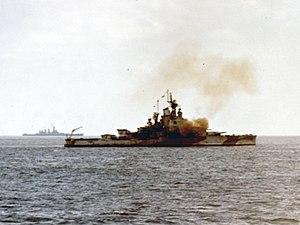
L'USS Nevada (BB-36) était un cuirassé de la marine américaine, second navire à être nommé d'après le 36ᵉ État américain. Il fut le premier des deux navires de la classe Nevada, le second étant l'USS Oklahoma. Lancé en 1914, le Nevada marquait un bond en avant dans la technologie des dreadnoughts. Quatre de ses nouvelles fonctionnalités seront intégrées ultérieurement sur presque tous les cuirassés américains : des tourelles à trois canons, des turbines à engrenage permettant d'accroître le rayon d'action, le mazout à la place du charbon pour la propulsion, et le principe de blindage « tout ou rien ». Ces caractéristiques firent de l'USS Nevada le premier « super-dreadnought » de l’US Navy.
Chester William Nimitz, Sr. a été le troisième et le plus jeune amiral de la Flotte de la Marine des États-Unis, durant la Seconde Guerre mondiale. Il a été nommé Commandant-en-chef de la Flotte du Pacifique en décembre 1941 et Commandant-en-chef interarmées des Zones de l'Océan Pacifique en avril 1942, commandements qu'il a exercés jusqu'en décembre 1945. Il a fini sa carrière comme premier Chef des Opérations navales de l'après-guerre.
Raymond Ames Spruance a été un amiral de la Marine des États-Unis pendant la guerre du Pacifique. À la bataille de Midway, la Task Force 16 que commandait Raymond Spruance, alors contre-amiral a pris une part déterminante dans la destruction de la principale force aéronavale japonaise du moment. L'amiral Morison, historiographe officiel de la Marine des États-Unis pendant la Seconde Guerre mondiale a écrit « la performance de Spruance a été superbe... Il a émergé de cette bataille comme un des plus grands amiraux de l'histoire navale américaine ». Il a commandé à la mer les forces navales du Pacifique central, d'août 1943 à avril 1944. À la tête de la Vᵉ Flotte, de mai à août 1944, il a considérablement contribué à la victoire américaine de la bataille de la mer des Philippines, puis de février à mai 1945, il a dû affronter les kamikaze devant Iwo Jima et Okinawa. Après la guerre, l'amiral Spruance a succédé à la tête de la Flotte du Pacifique à l'amiral de la Flotte Nimitz devenu Chef des opérations navales, puis en 1946 il a été nommé Président de l'École de Guerre Navale.
Richmond Kelly Turner, né le 27 mai 1885 à Portland en Oregon et mort le 12 février 1961 à Monterey en Californie, a été un amiral de l'United States Navy pendant la Seconde Guerre mondiale. Il a été le cinquième et dernier des officiers généraux de l'U.S. Navy à être nommé amiral pendant la Guerre du Pacifique, après Chester Nimitz, William Halsey, Raymond Spruance, et Thomas C. Kinkaid. Commandant des Forces Amphibies dans la Zone du Pacifique Sud notamment à la bataille de l'île de Savo, à la bataille de Guadalcanal, et lors de la campagne des îles Salomon, puis des Forces Amphibies du Pacifique central en 1943-1944, dirigeant les opérations amphibies lors des débarquements dans les archipels du Pacifique central, et enfin des Forces Amphibies de la Flotte du Pacifique, en 1945, il a participé à ce titre, à la préparation des plans de l'invasion du Japon. Toutefois, ceux-ci ne furent jamais mis en œuvre à la suite des bombardements atomiques d'Hiroshima et Nagasaki.